Delairea odorata

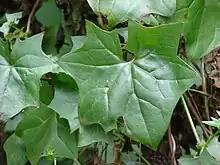
Leaf detail

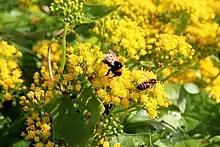
Blooms pollinated by bees

The glossy and semi-succulent leaves, which are long and wide, are alternately arranged along the stems. They have 3-10 rather broad lobes. The upper leaf surface is light green, usually with a somewhat purple cast, while the reverse is somewhat silvery.